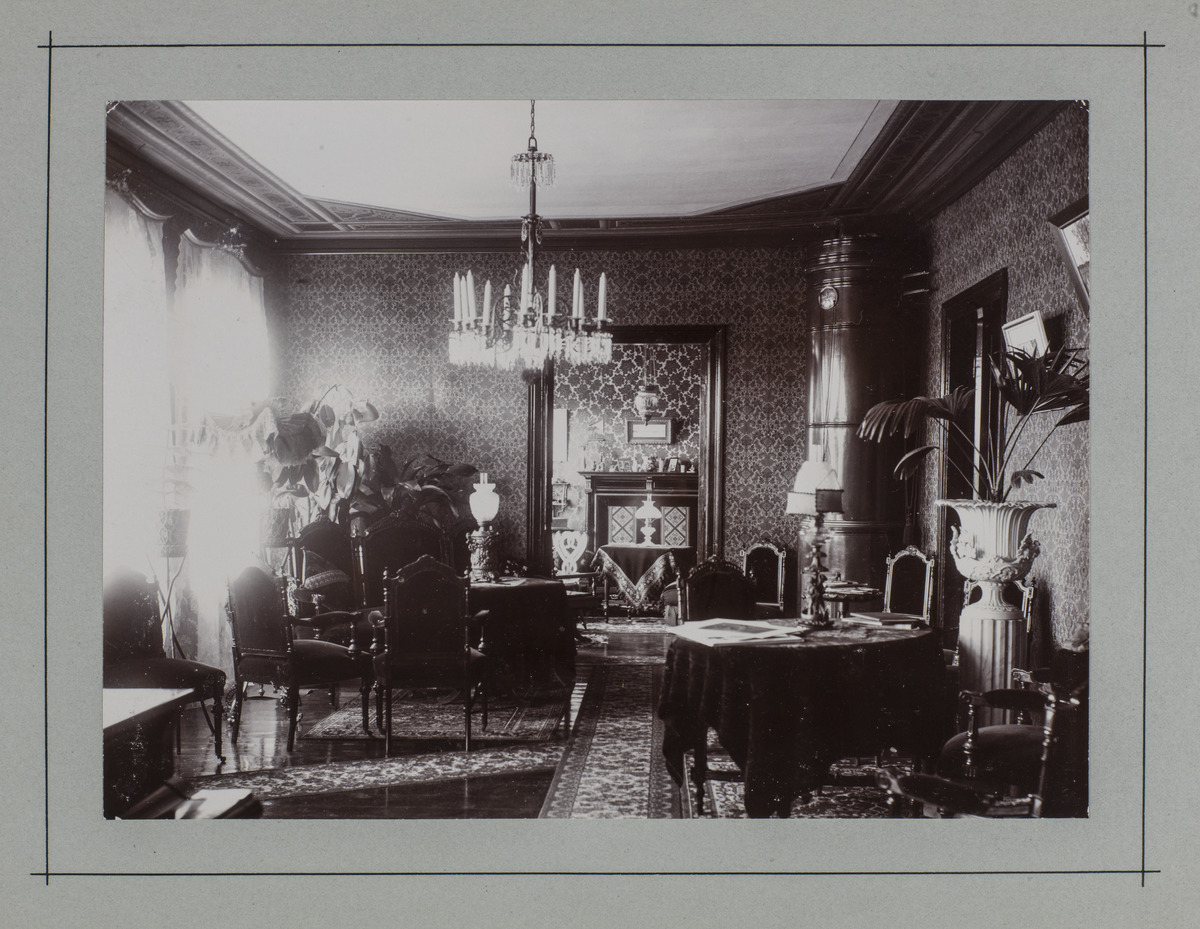
Rouva Hanna Weilinin koti, Eläintarhan huvila 2
sisällön kuvaus: Rouva Hanna Weilinin koti, Eläintarhan huvila 2. Sali. mustavalkoinen
Ajankohta: kuvausaika 1900 n
Paikka: Suomi, Uusimaa, Helsinki, Kallio Helsinki, Linjat Helsinki, Eläintarhan huvila 2. Eläintarhantie 3
Aiheet: huvilat, huoneet, valaisimet, tapetit, huonekasvit, tuolit, sohvat, pöydät, kertaustyylit